Dakhin Patti

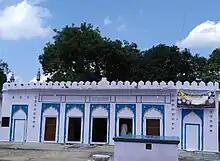
Imambargah Of Dakhin Patti

Dakhin Patti is a medium size village with total 146 families residing. The Dakhin Patti village has population of 1146 of which 563 are males while 583 are females as per Population Census 2011.